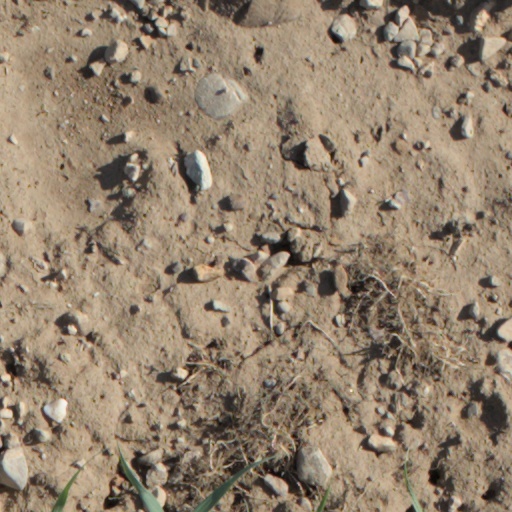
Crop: wheat